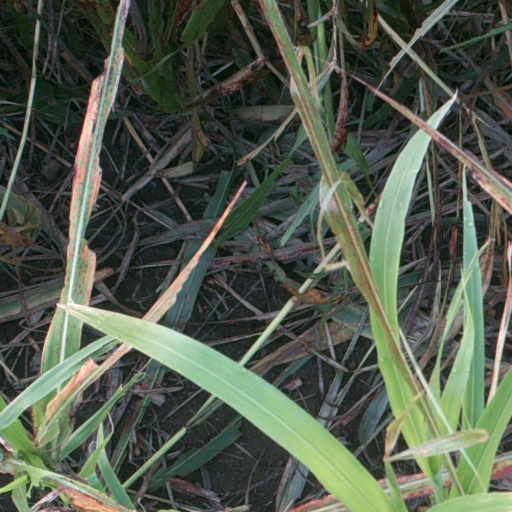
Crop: sorghum